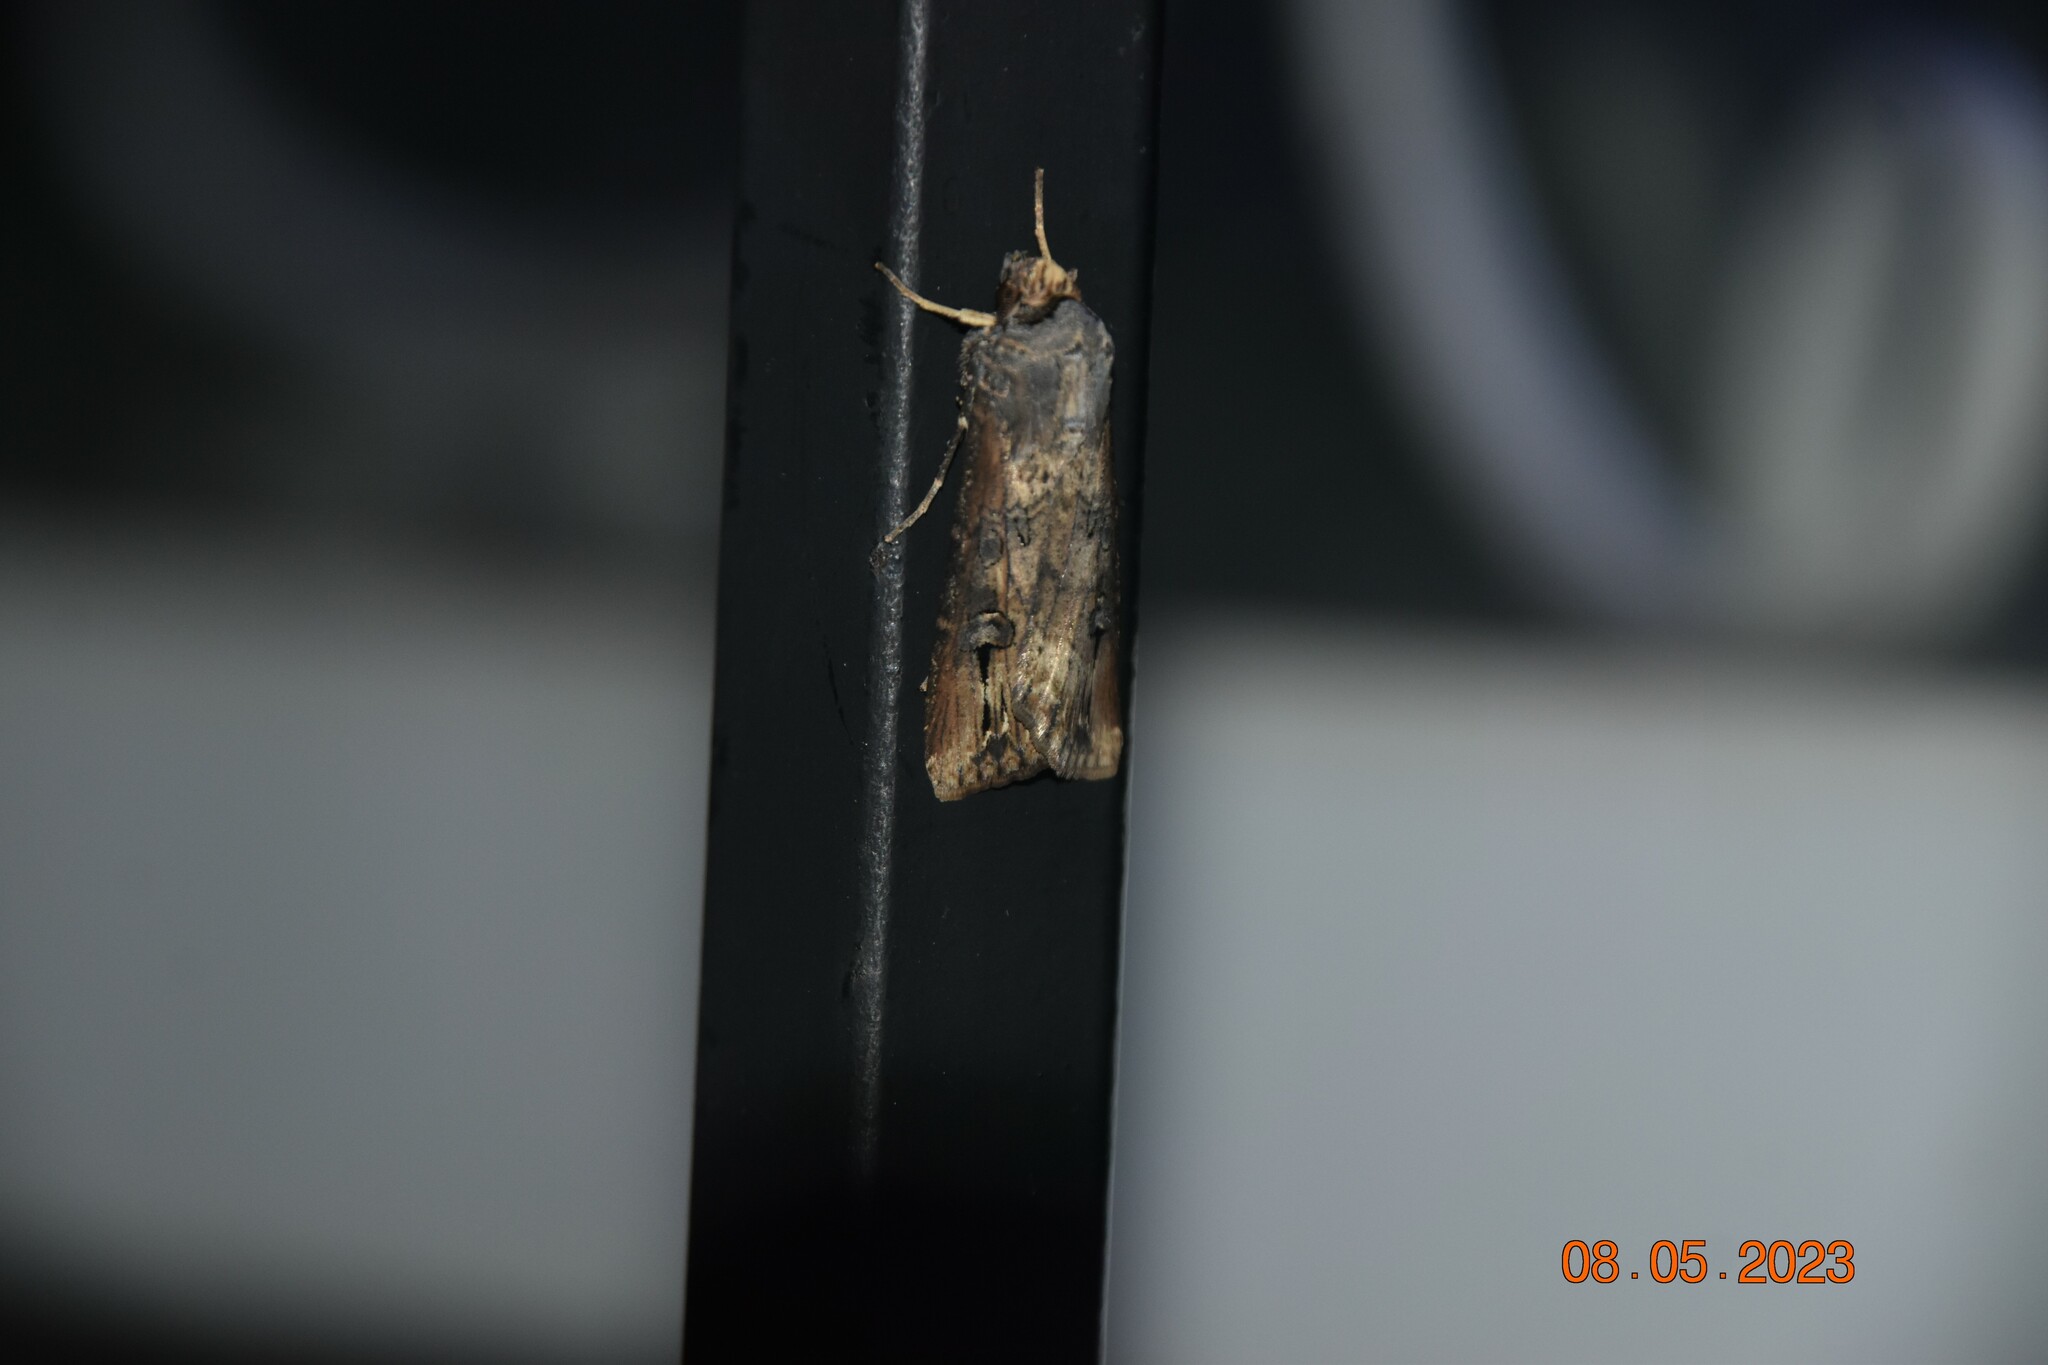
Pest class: cutworms